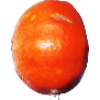
Label: Clementine 1